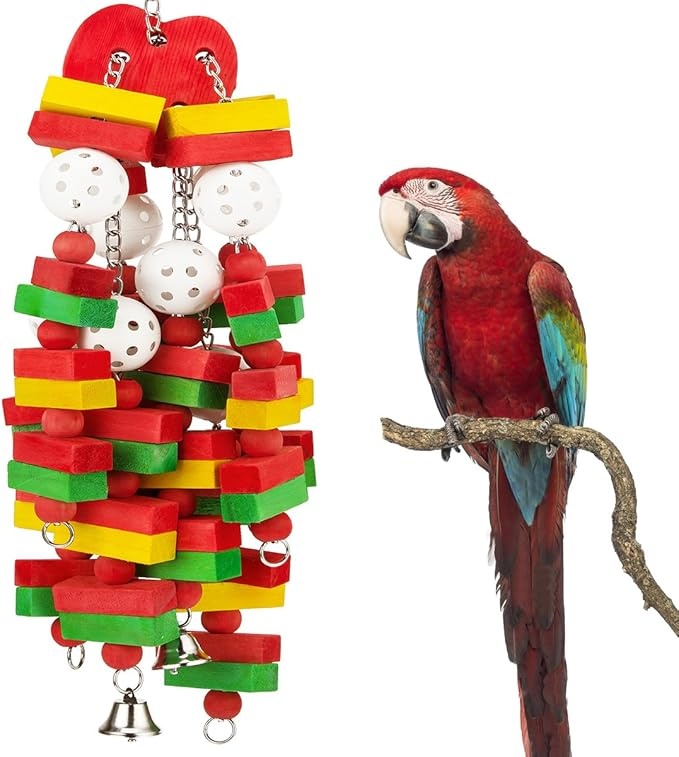
MEWTOGO Large Bird Parrot Toys for Cockatoos African Grey Macaws and Amazon Parrots Bird Gift
About This Extra large with size 22", this bird chewing toy is perfect for Macaw, Anodorhynchus hyacinthinus, Ara ararauna, Ara glaucogularis, Ara militaris, Ara ambiguus, Ara macao, Ara chloroptera, Ara rubrogenys, Ara severa, Primolius couloni, Diopsittaca nobilis and Amazon parrot This parrot block toy's type is stylish and attractive, which will catch bird's eyes immediately. The hardware part is made of high quality chain that is strong enough to last long-time chewing span. The color is bright and vivid, which is a beautiful decor to hang into the cage or wall at home. Great chewing and preening parrot toy to kill time and give dental care for your beloved birds.
Brand: MEWTOGO
Category: Animals & Pet Supplies > Pet Supplies > Bird Supplies > Bird Toys > Chew Toys